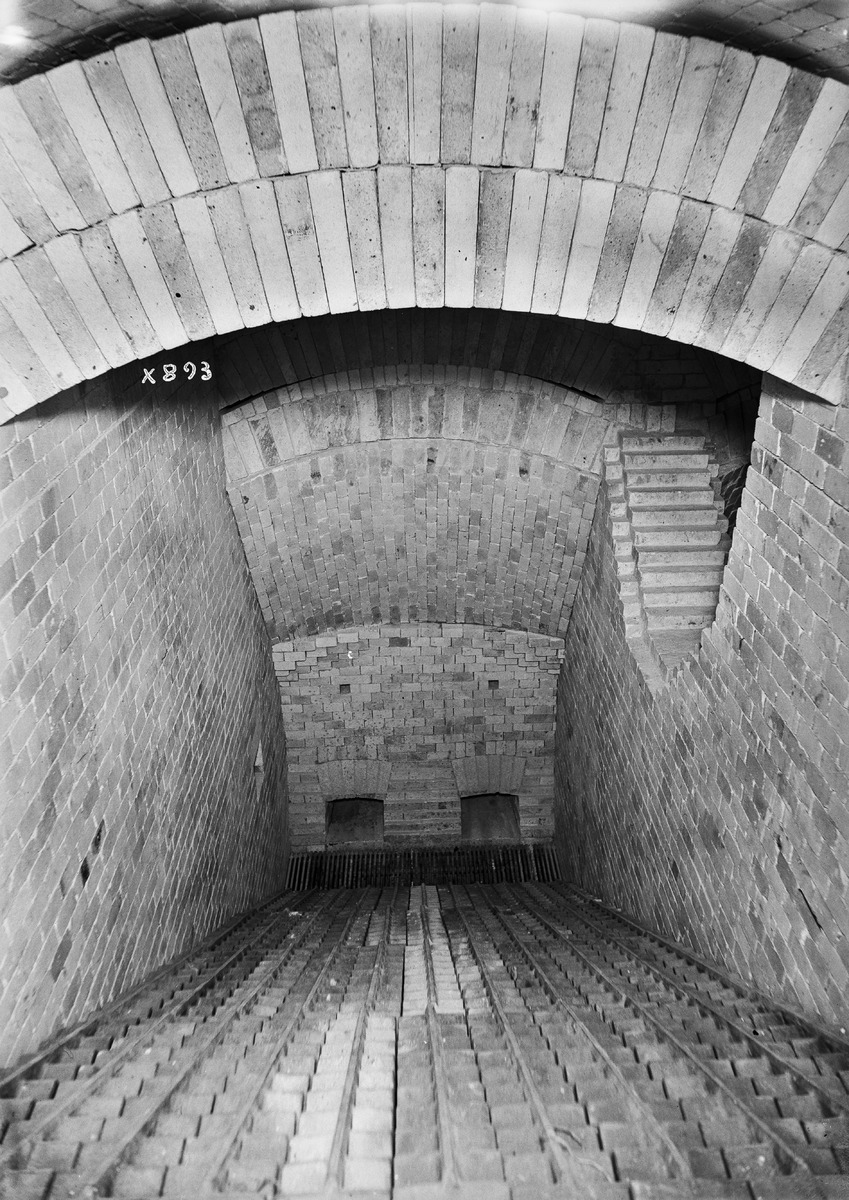
Oulu Oy:n Nuottasaaren tehdas rakenteilla
The factory of Oulu Oy at Nuottasaari under construction
sisällön kuvaus: Oulu Oy:n Nuottasaaren tehdas rakenteilla 29.5.1937. Tehdasrakennuksen sisätiloja. content description: The factory of Oulu Oy at Nuottasaari in Oulu under construction on May 29, 1937. Interior of a factory building.
Vuosi: 1937
Paikka: Suomi, Oulu, Suomi, Pohjois-Pohjanmaa, Oulu
Aiheet: Oulu Oy; Nuottasaari; sisäkuva; metsäteollisuus; puunjalostus; tehtaat; teollisuusrakennukset; tuotantolaitokset; forest industry; wood processing; construction sites; factories; production plants; industrial buildings